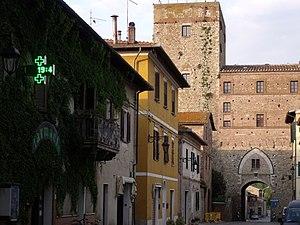
Paganico est une frazione de la commune de Civitella Paganico, province de Grosseto, en Toscane, Italie.